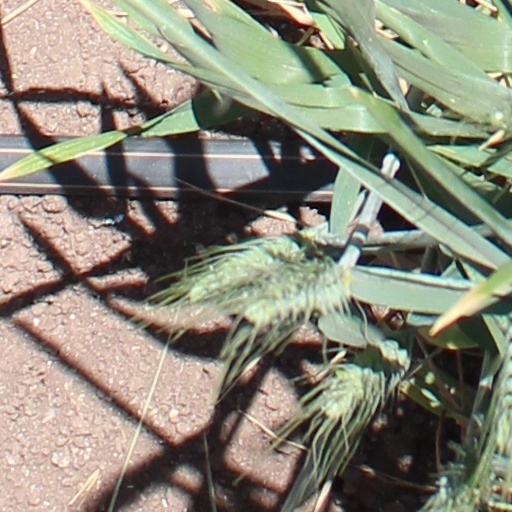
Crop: wheat